All Saints Episcopal Church (Winter Park, Florida)

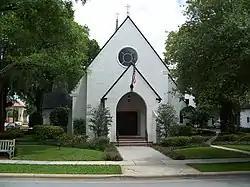

All Saints Episcopal Church is a historic church in Winter Park, Florida, United States. It is located at 338 E Lyman Avenue. On January 7, 2000, it was added to the U.S. National Register of Historic Places. It includes Late Gothic Revival architecture designed by Ralph Adams Cram and by H.C. Cone.